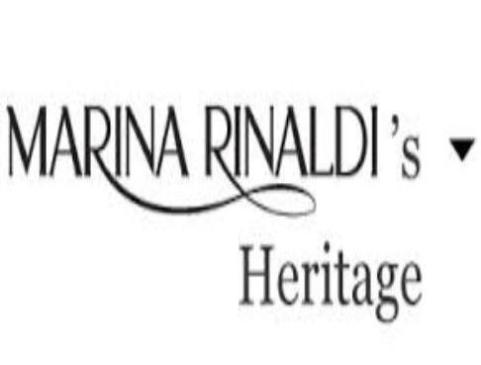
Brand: marina rinaldi
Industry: Clothes